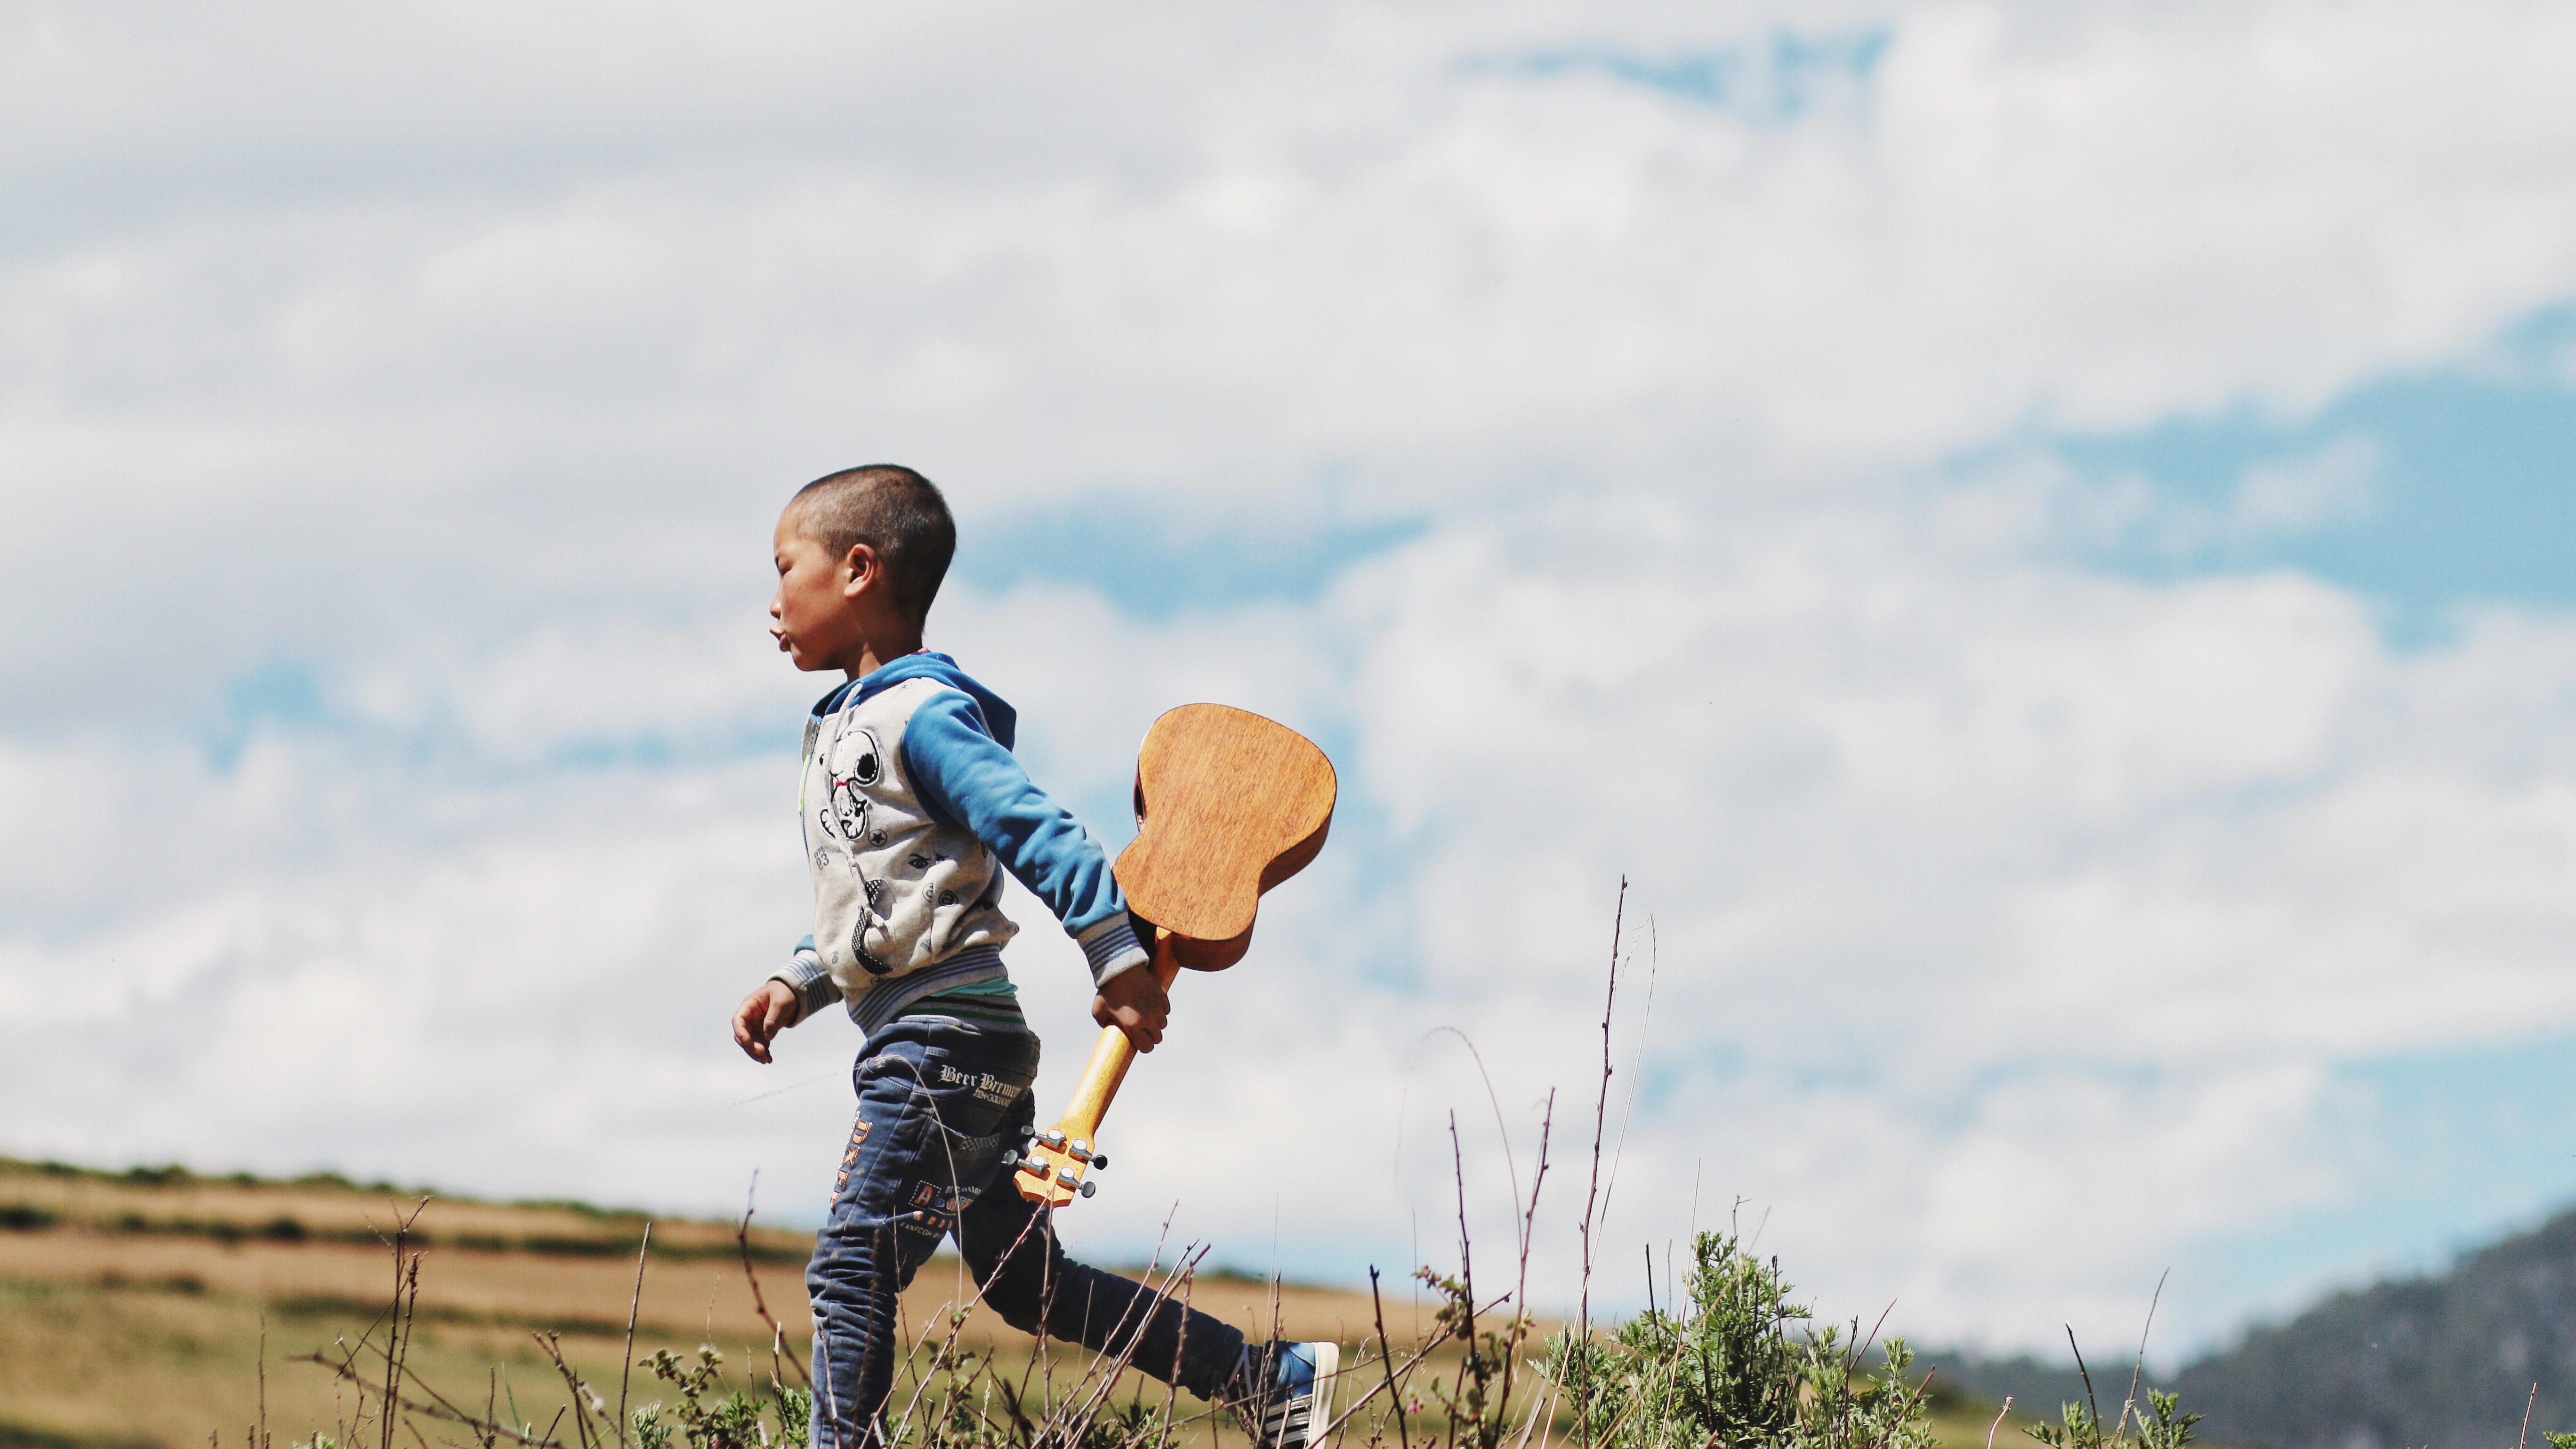
mountain, sky, guitar, boy, running, adventure, spring, child, blue, outdoors, fun, sports, public domain images